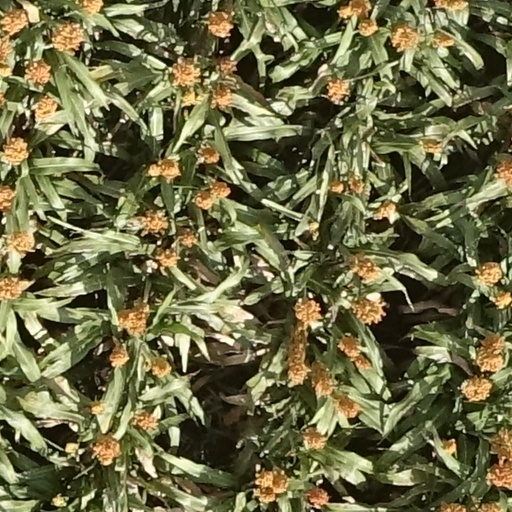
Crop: sorghum